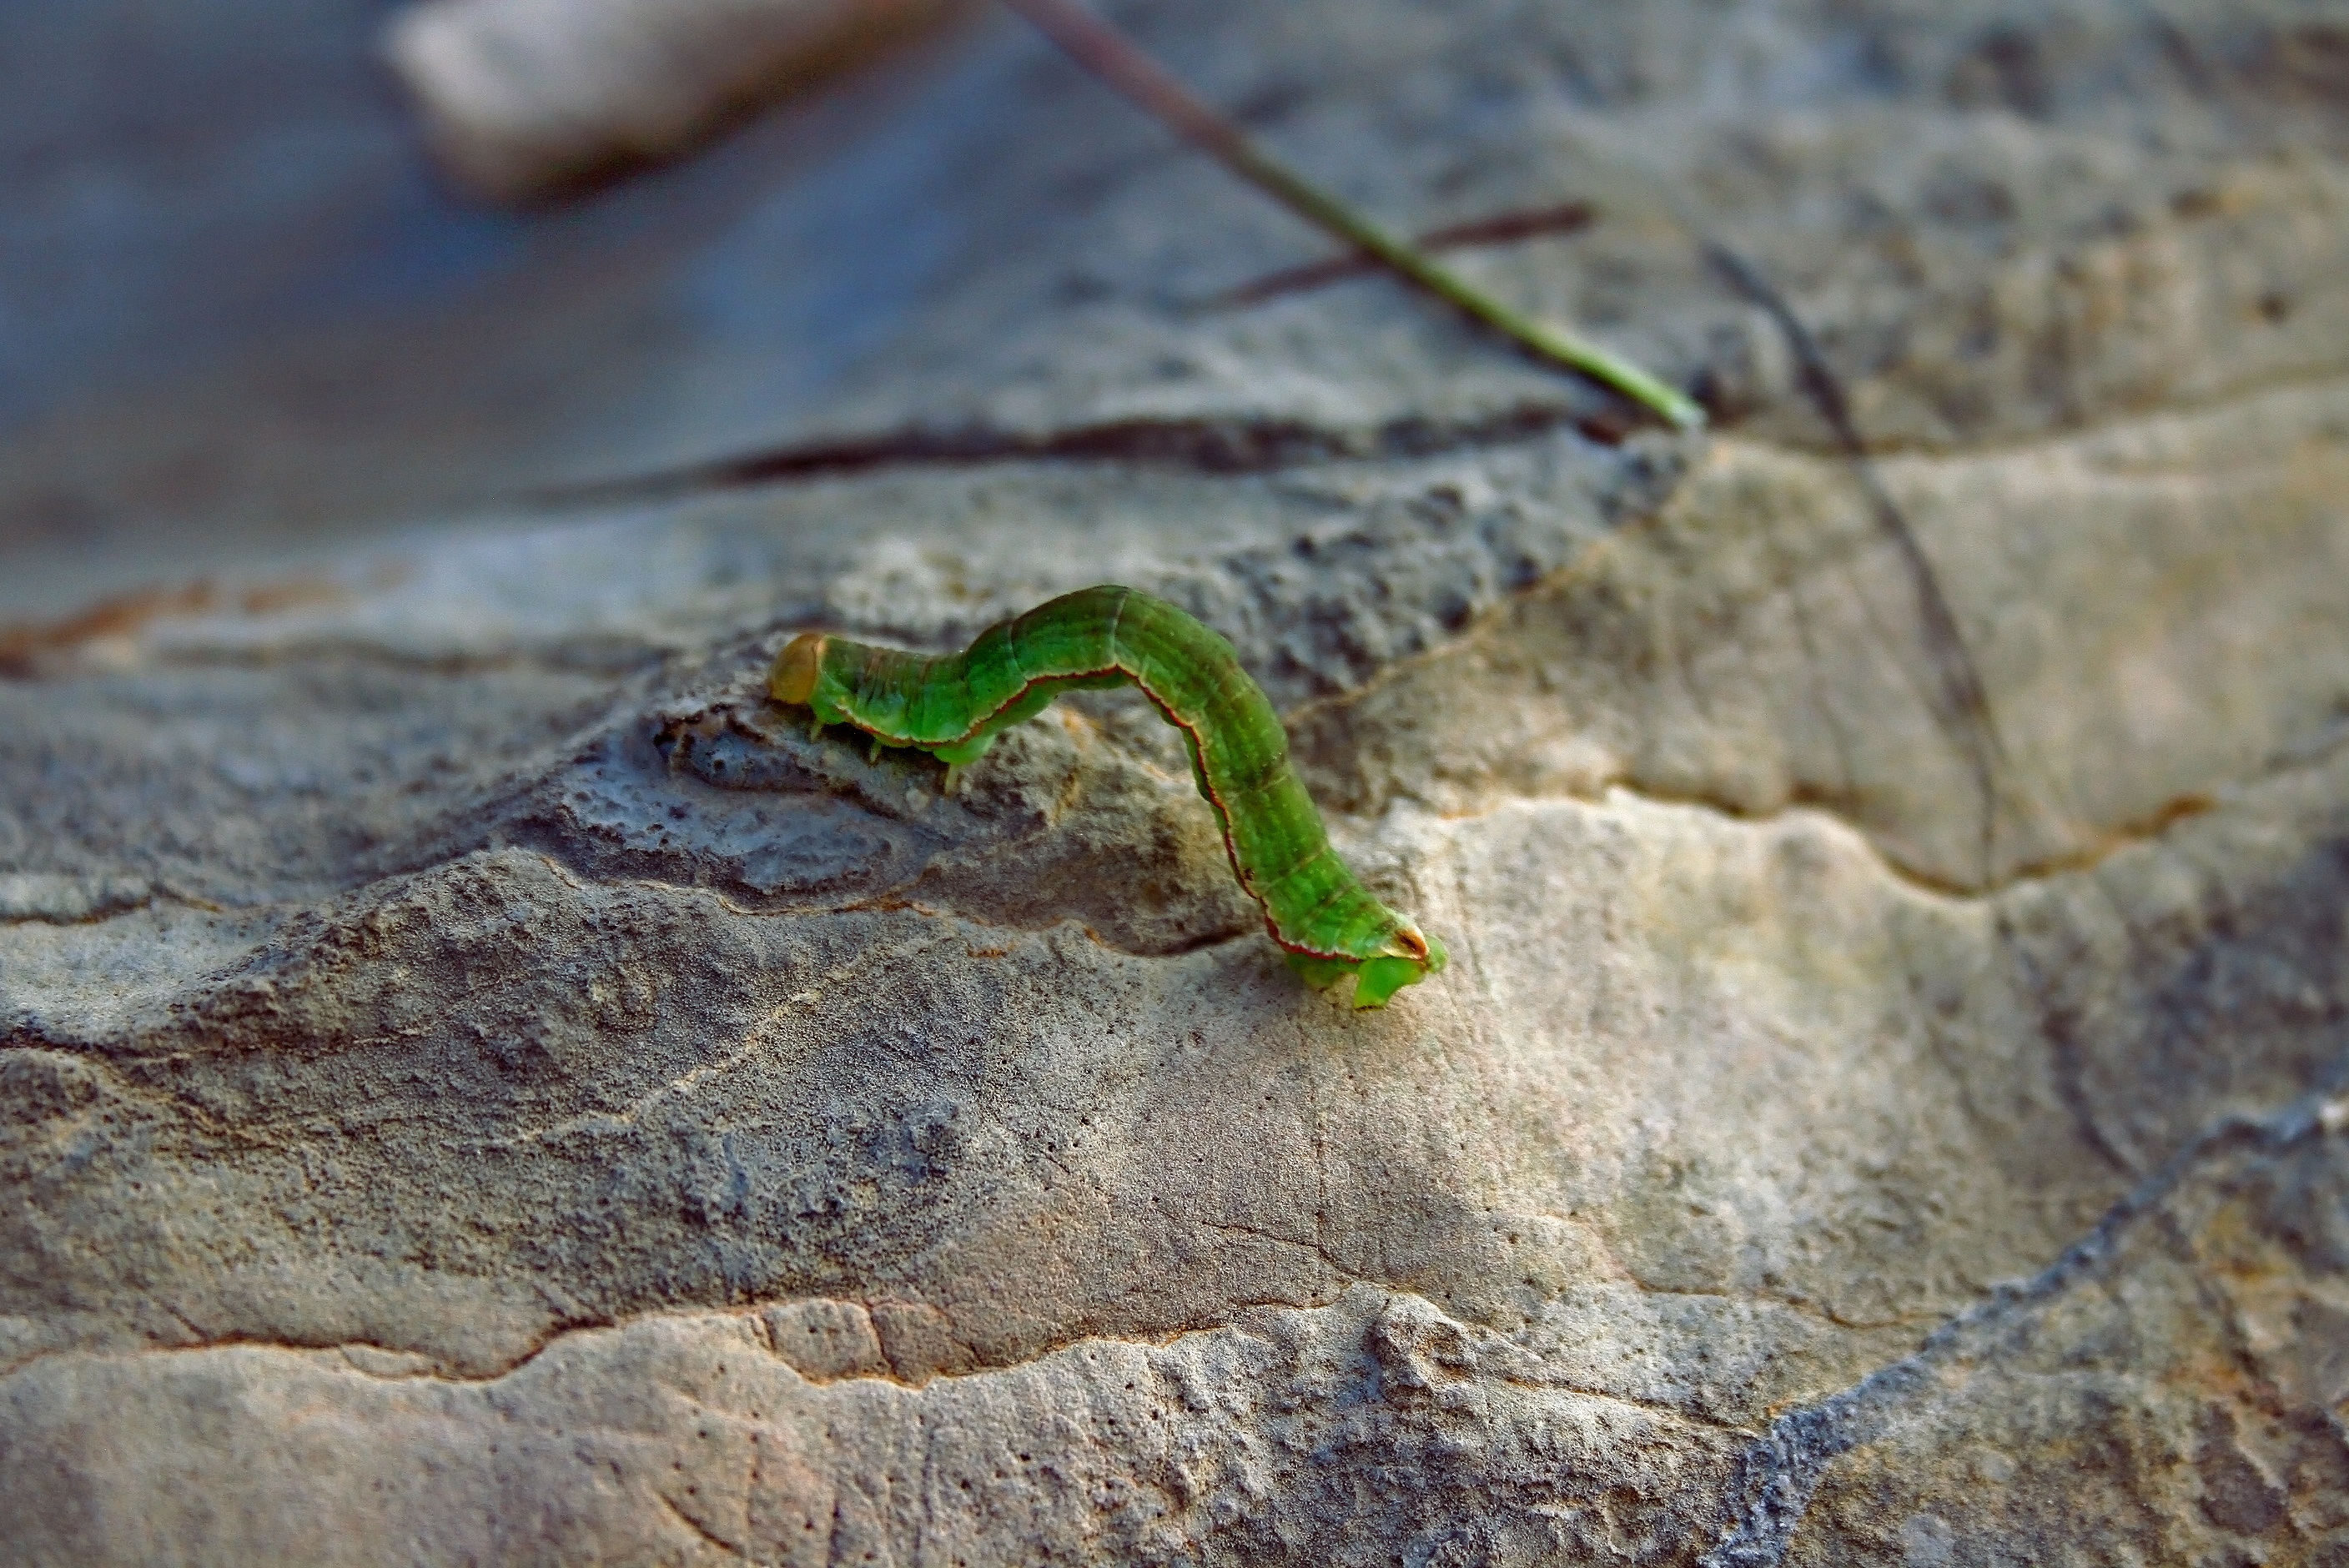
nature, leaf, stone, wildlife, green, insect, macro, small, reptile, fauna, lizard, close up, worm, pest, macro photography, scaled reptile